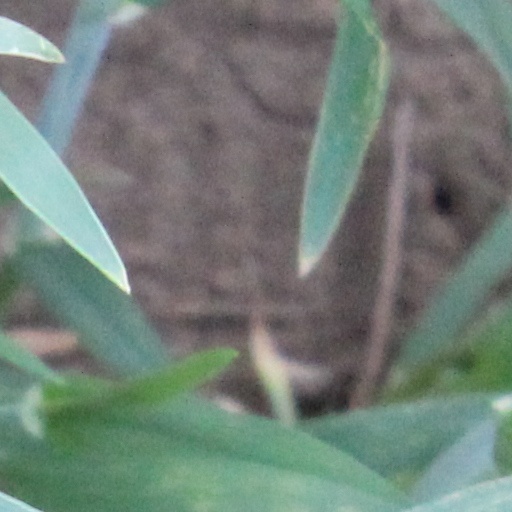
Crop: wheat